Renault Espace

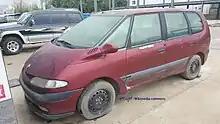
Sanjiang Espace

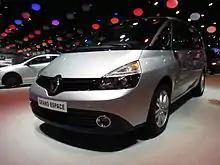
2012 facelift Renault Espace

The fourth generation Espace arrived in November 2002, being the first entirely Renault developed and produced model. This model is 90% recyclable, and contains numerous weight reducing materials, thus cutting fuel consumption. The aluminium doors and bonnet are lighter than steel equivalents.